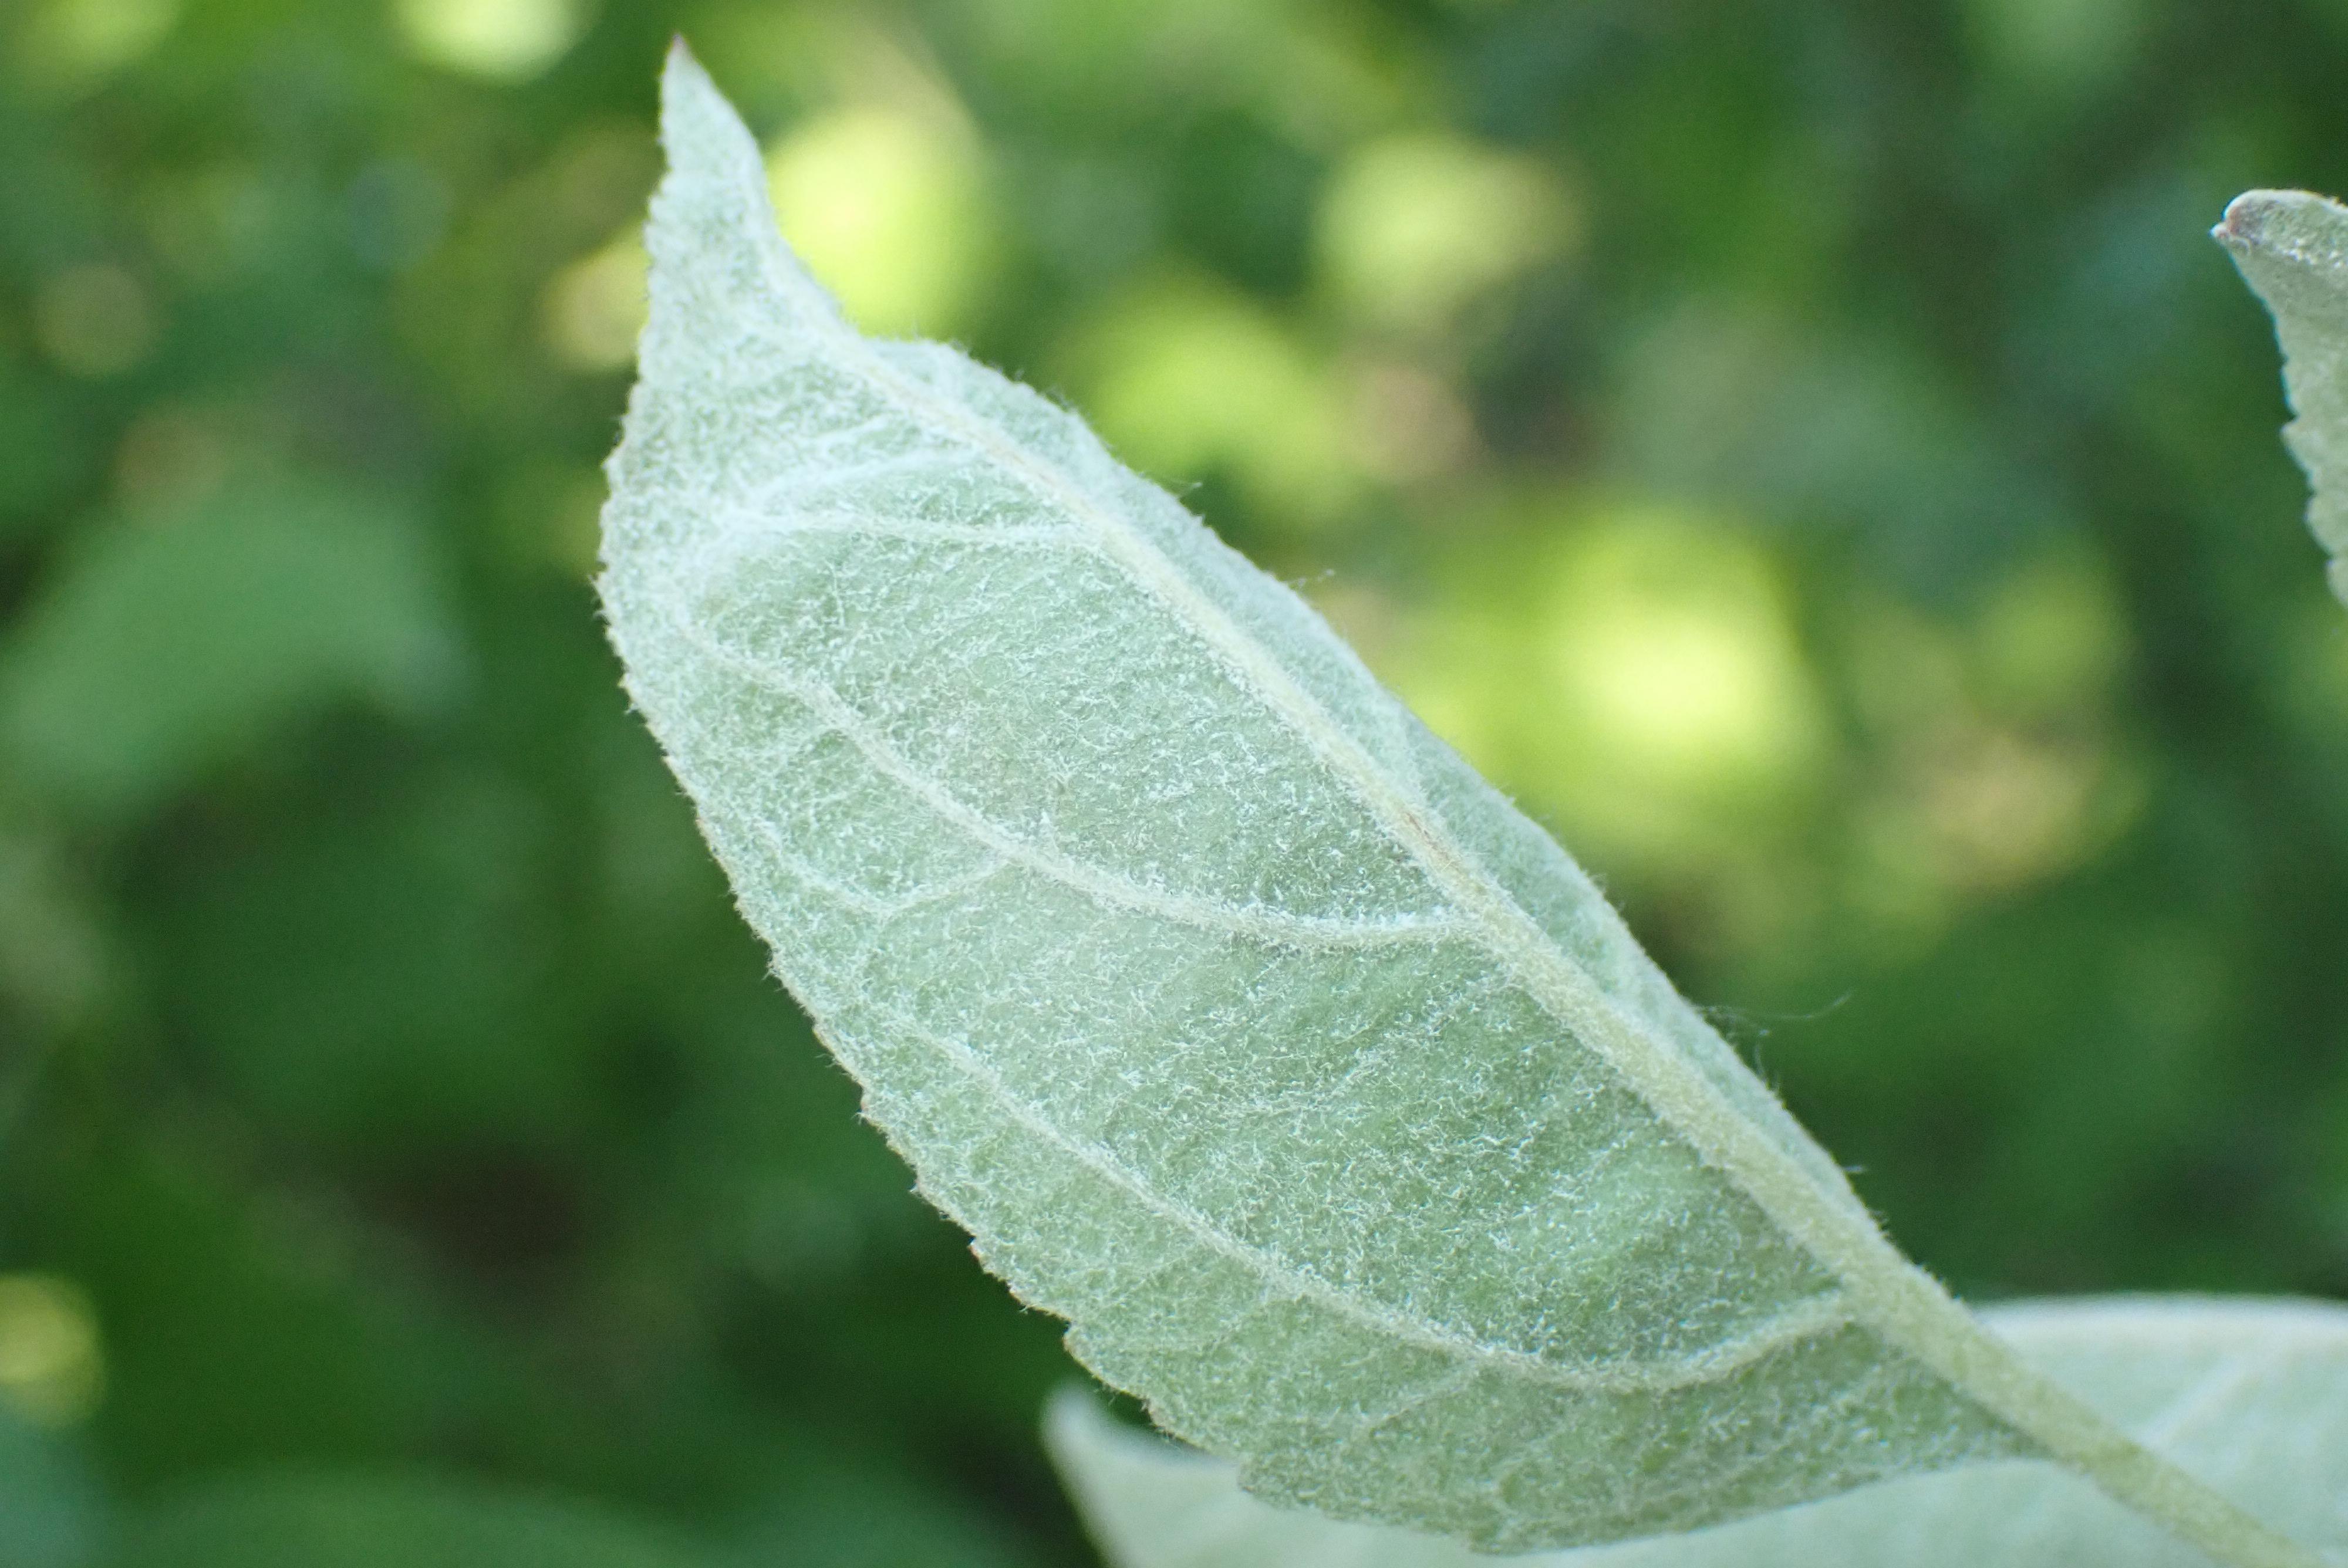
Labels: powdery_mildew